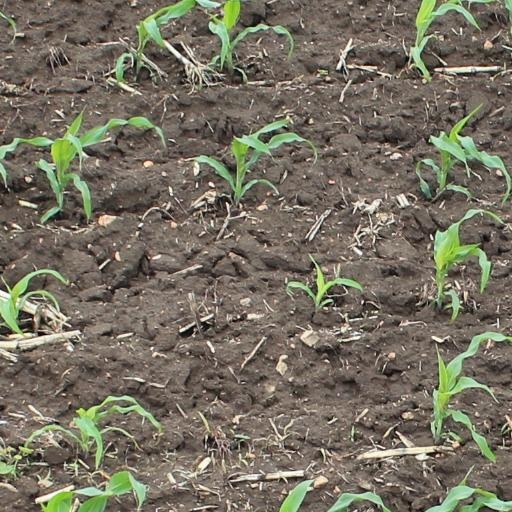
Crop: maize; corn